Nuclear disarmament

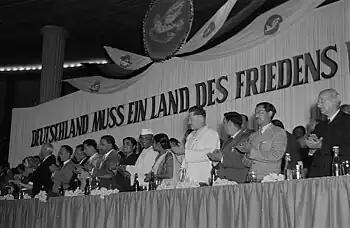
1952 World Peace Council congress in East Berlin showing Picasso peace dove above the stage

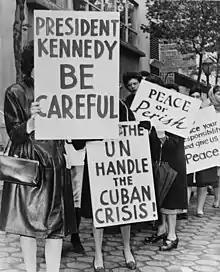
Women Strike for Peace during the Cuban Missile Crisis in 1962

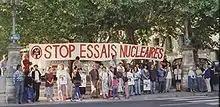
Demonstration in Lyon, France, in the 1980s against nuclear weapons tests

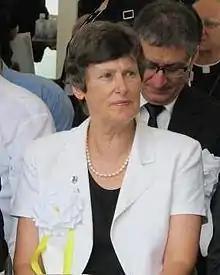
UN Representative for Disarmament Affairs, Angela Kane, at a 2012 ceremony marking the anniversary of the Hiroshima and Nagasaki atomic bombings

Peace movements emerged in Japan and in 1954 they converged to form a unified "Japanese Council Against Atomic and Hydrogen Bombs". Japanese opposition to the Pacific nuclear weapons tests was widespread, and "an estimated 35 million signatures were collected on petitions calling for bans on nuclear weapons". In the United Kingdom, the first Aldermaston March organised by the Direct Action Committee and supported by the Campaign for Nuclear Disarmament took place on Easter 1958, when several thousand people marched for four days from Trafalgar Square, London, to the Atomic Weapons Research Establishment close to Aldermaston in Berkshire, England, to demonstrate their opposition to nuclear weapons. CND organised Aldermaston marches into the late 1960s when tens of thousands of people took part in the four-day events.